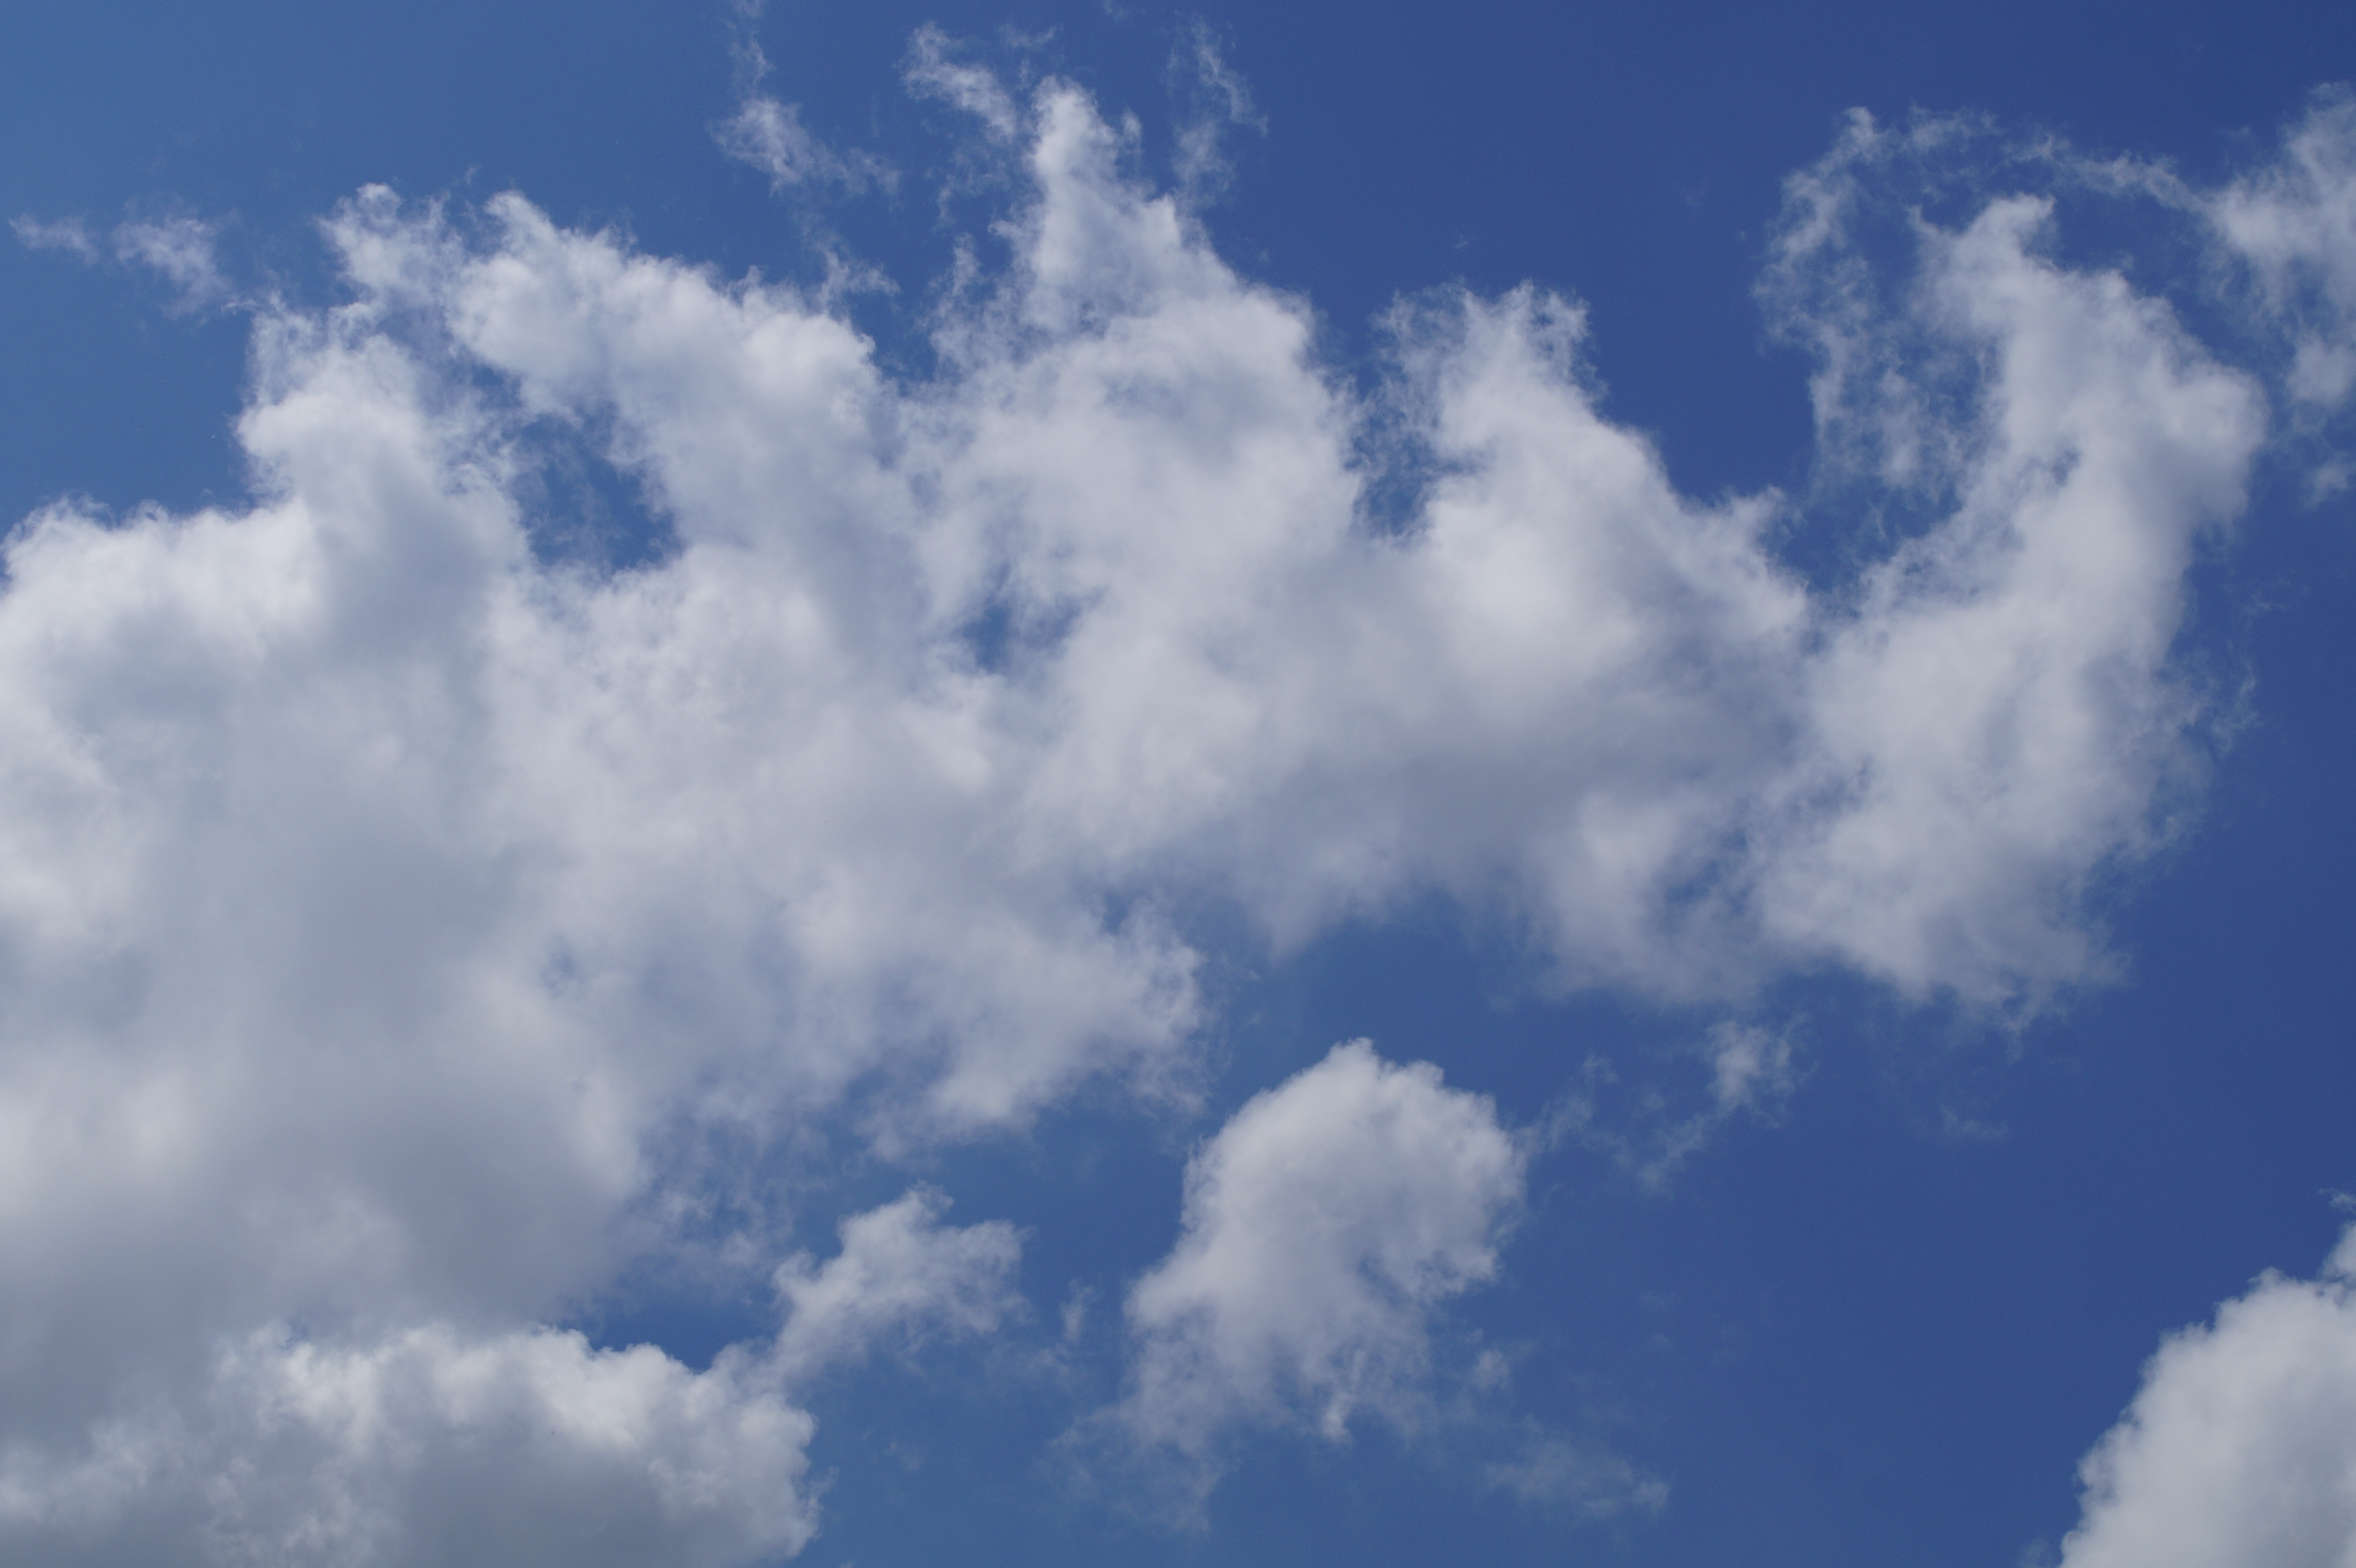
cloud, sky, sunlight, atmosphere, daytime, clear, cumulus, blue, rest, clouds, nice weather, white clouds, summer day, day dream, meteorological phenomenon, atmosphere of earth